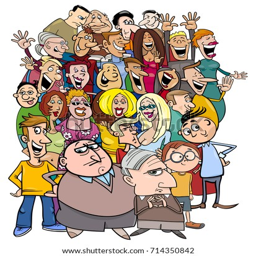
cartoon illustration of person in the crowd